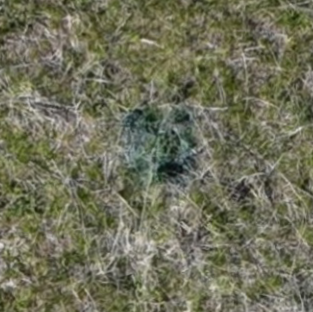
Month: may
Dye color: blue
Dye concentration: high